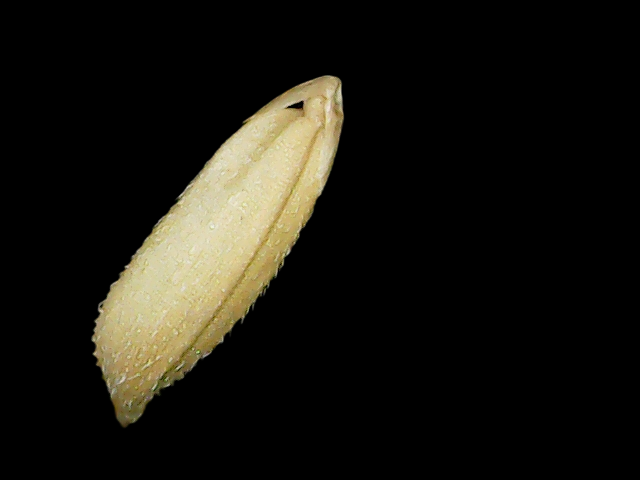
Rice variety: Binadhan23